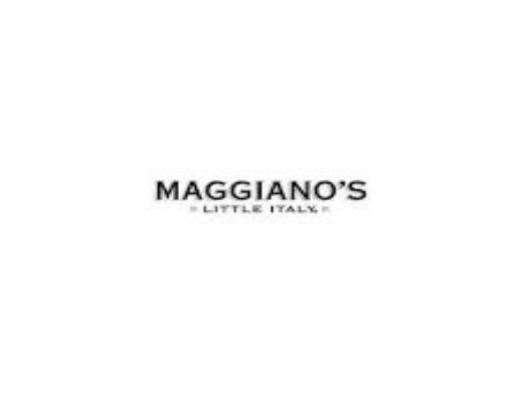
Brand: maggiano's little italy
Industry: Food